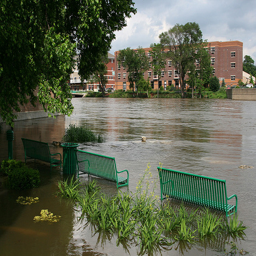
Three green metal benches showing above a flooded area.
Flooding has occurred and the water has spilled over the street.
Park benches with water flooded and grass with buildings
A row of park benches sitting in flooded waters.
a couple of green benches that are in a parking lot